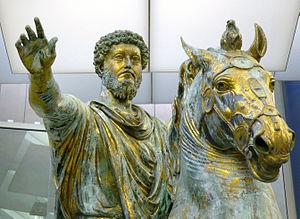
Statue équestre de Marc Aurèle, original déposé au Musée du Capitole à Rome. Italiano: Statua Originale di Marco Aurelio che campeggiava nella piazza del campidoglio e che ora è stata spostata all'interno dei musei capitolini. 中文: 马可·奥勒留策马像。 文言: 羅馬帝奧勒留氏策馬像。
Les guerres marcomanes, ou guerres marcomanniques, sont une longue période de conflit opposant l'armée romaine à divers peuples des Germains et des Sarmates résidant le long du haut- et moyen-Danube lors d'une période allant d'environ 167 à 188, occupant la majeure partie du règne de l'empereur Marc Aurèle. C'est lors d'une de ses campagnes que celui-ci commencera l'écriture de son ouvrage philosophique Pensées pour moi-même, dont le premier livre porte la mention :
Marc Aurèle est un empereur, philosophe et écrivain romain né le 26 avril 121 à Rome et mort le 17 mars 180 à Sirmione selon Tertullien ou à Vindobona. Sur les instructions de l'empereur Hadrien, il est adopté en 138 par son futur beau-père et oncle Antonin le Pieux qui le nomme héritier du trône impérial.